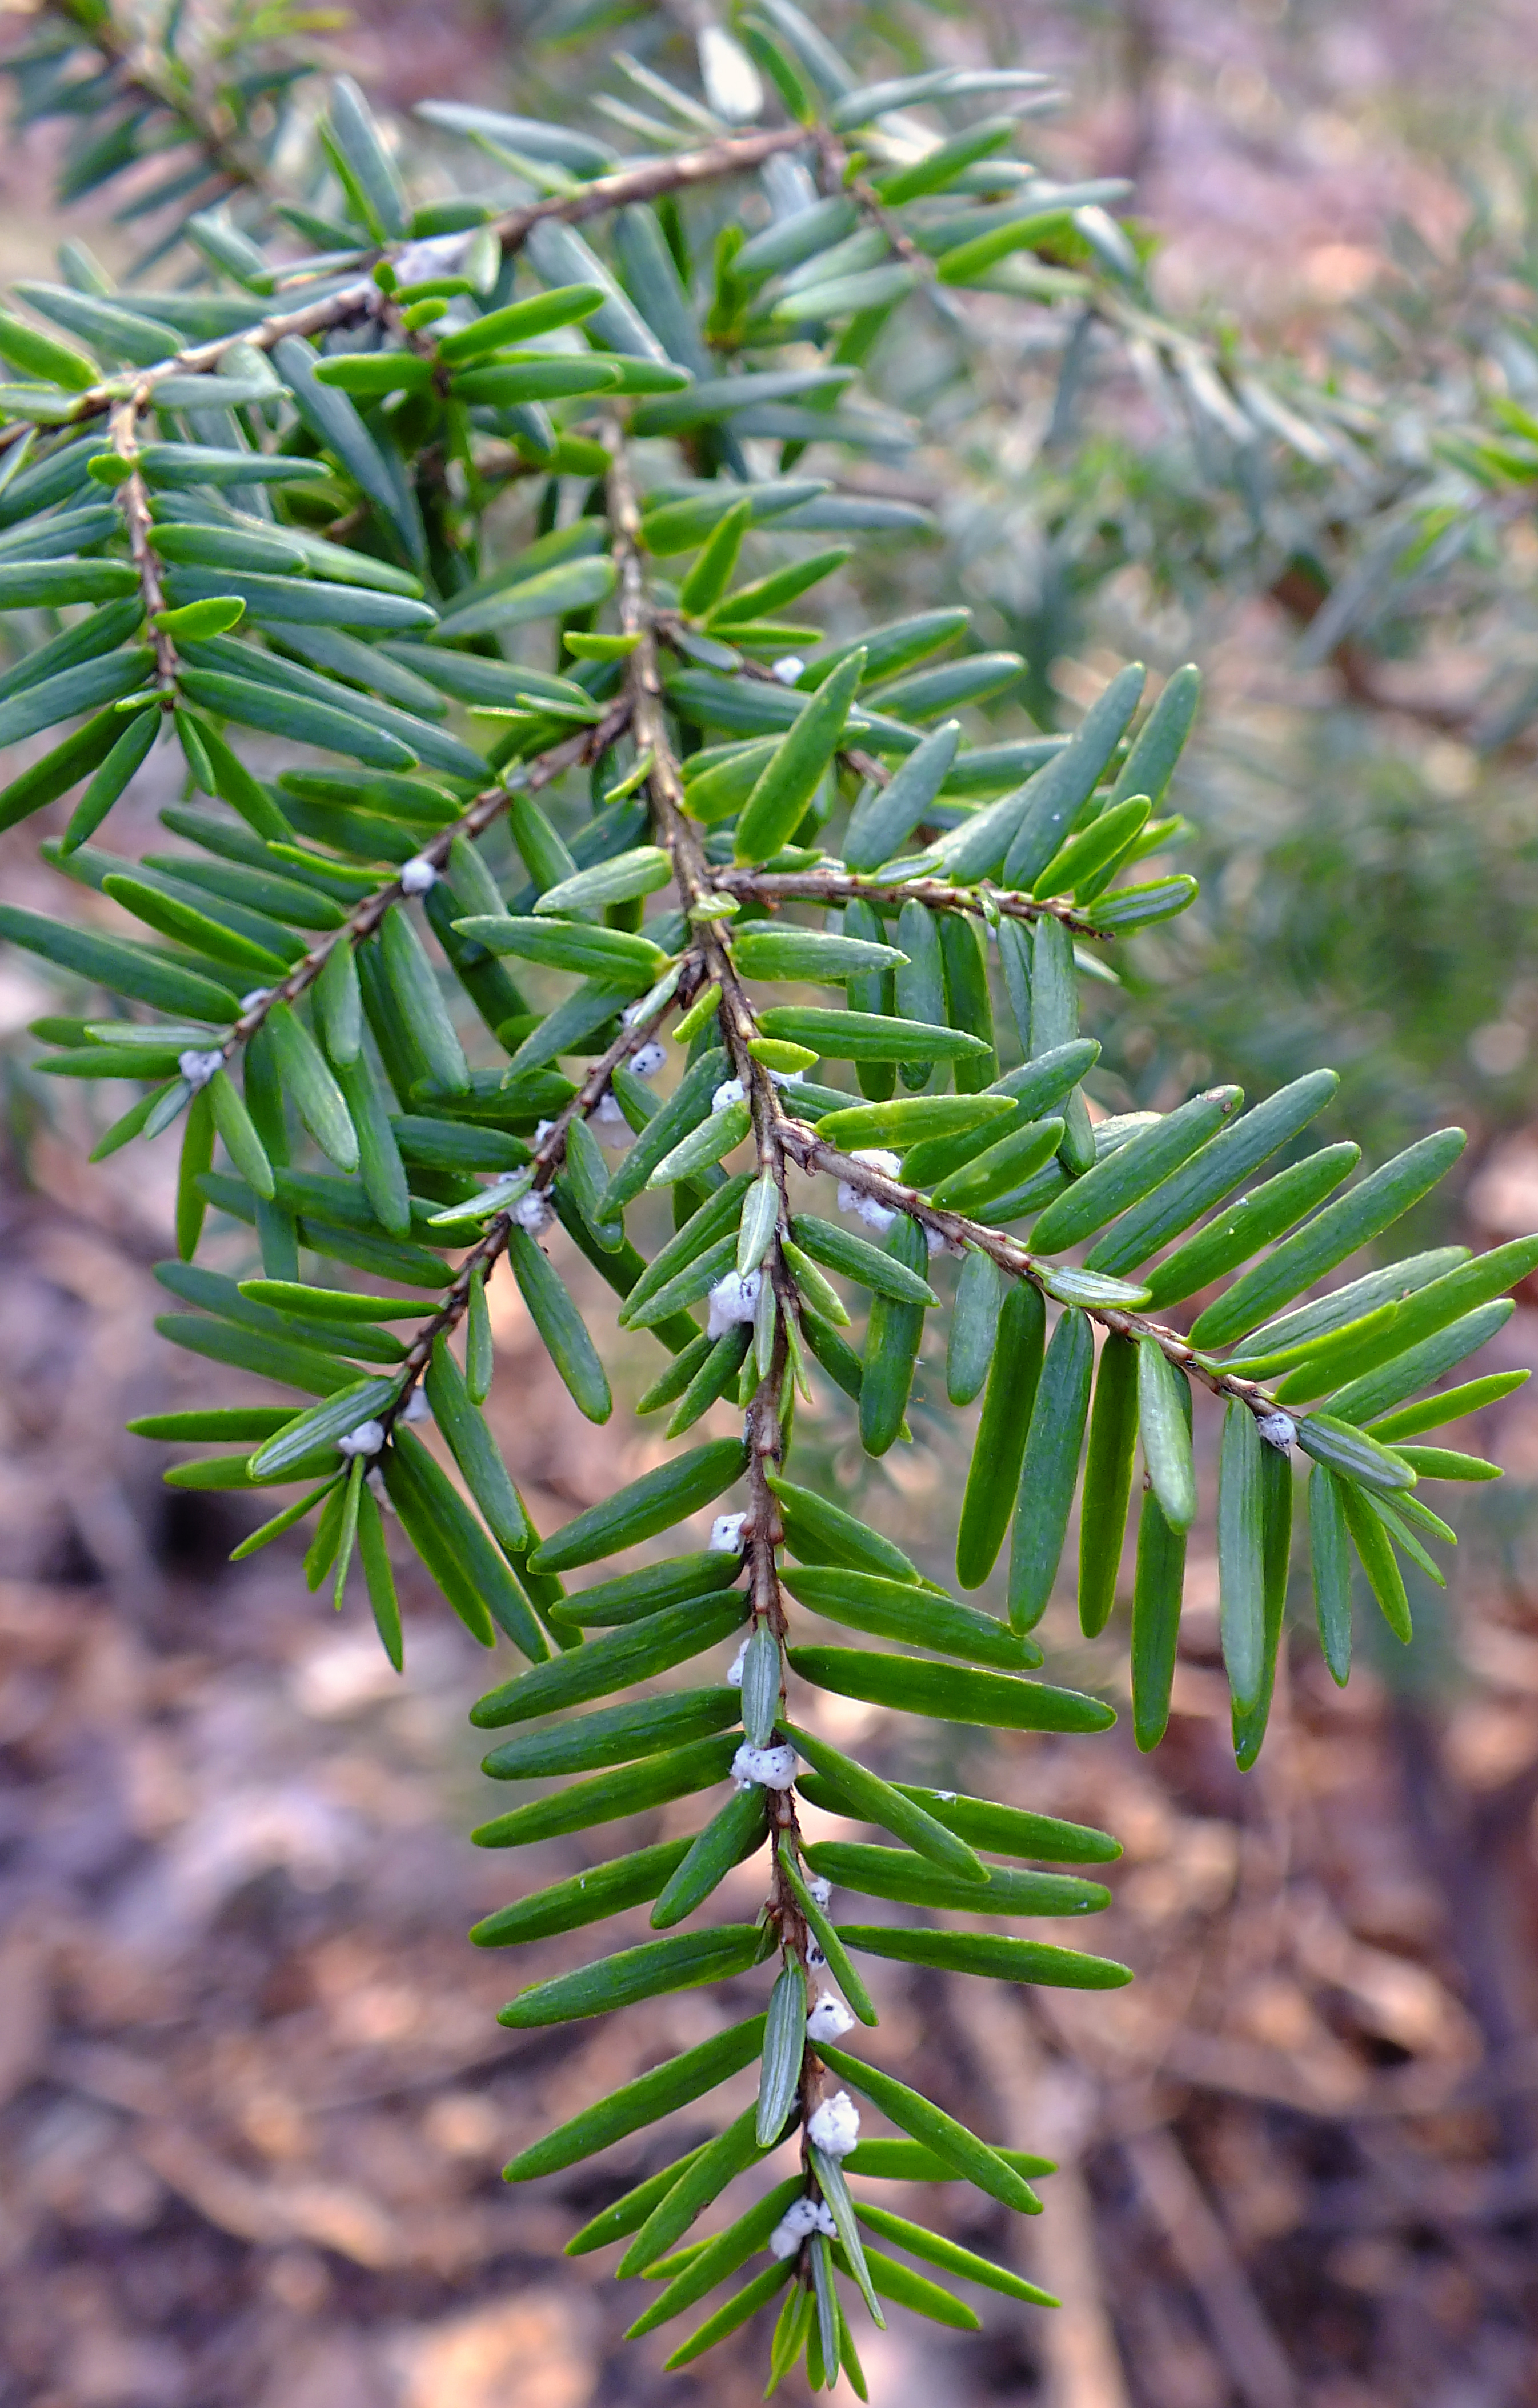
tree, nature, branch, plant, hiking, leaf, flower, spring, green, evergreen, botany, fir, flora, twig, conifer, creativecommons, coniferous, spruce, tsugacanadensis, pennsylvania, hemlock, easternhemlock, hwa, adelgestsugae, hemlockwoollyadelgid, insectpest, invasiveinsect, riverhills, yorkcounty, masondixontrail, apollocountypark, chancefordtownship, woody plant, land plant